RIM-161 Standard Missile 3

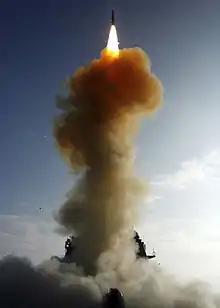
An SM-3 launched to destroy the failed USA-193 satellite

On February 14, 2008, U.S. officials announced plans to use a modified SM-3 missile launched from a group of three ships in the North Pacific to destroy the failed American satellite USA-193 at an altitude of 130 nautical miles (240 kilometers) shortly before atmospheric reentry. Officials publicly stated that the intention was to "reduce the danger to human beings" due to the release of toxic hydrazine fuel carried on board, but in secret dispatches, US officials indicated that the strike was, in fact, military in nature. A spokesperson stated that software associated with the SM-3 had been modified to enhance the chances of the missile's sensors recognizing that the satellite was its target, since the missile was not designed for ASAT operations.